Paravar

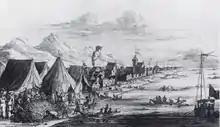
Pearl Fishery at Tuticorin camp, 1662, by Johan Nieuhof.

A report written in 1622 stated that the fisheries had been moribund for many years due to the poverty of the Paravars; it is uncertain as to what period this refers or the cause of the poverty. Xavier had recorded that the oyster beds seemed to have an uneven cyclical pattern, with a few good years of production alternating with a rather longer period of poor production. Similarly, around 1490 Ahmad ibn Mājid wrote that the fisheries "flourish in some years, but appear dead in others." One contemporary explanation for these changes was that the beds became covered by the shifting sea sands. A study of the period 1666–1916 showed that while the good harvests did tend to alternate between the Indian and the Sri Lankan sides of the Gulf, the latter side was more than twice as productive.